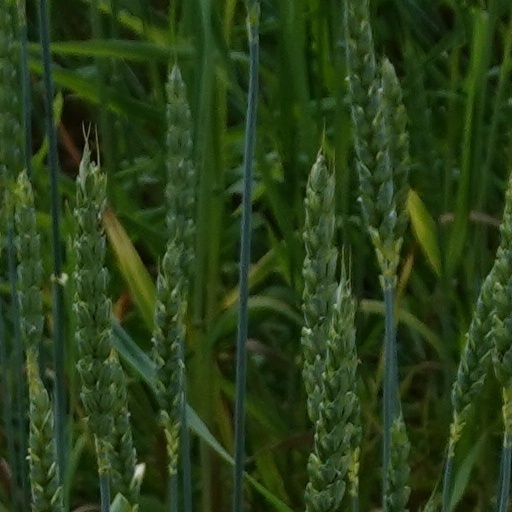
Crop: wheat